List of radio stations in Nicaragua

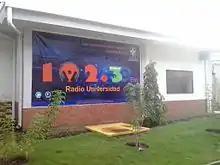
Radio Universidad at the Universidad Centroamericana (UCA) in Managua, Nicaragua.

Nuevo Tiempo Diriamba 98.9 Radio Camoapa Camoapa 98.5 FM Radio Stereo Romance Jinotepe 105.3